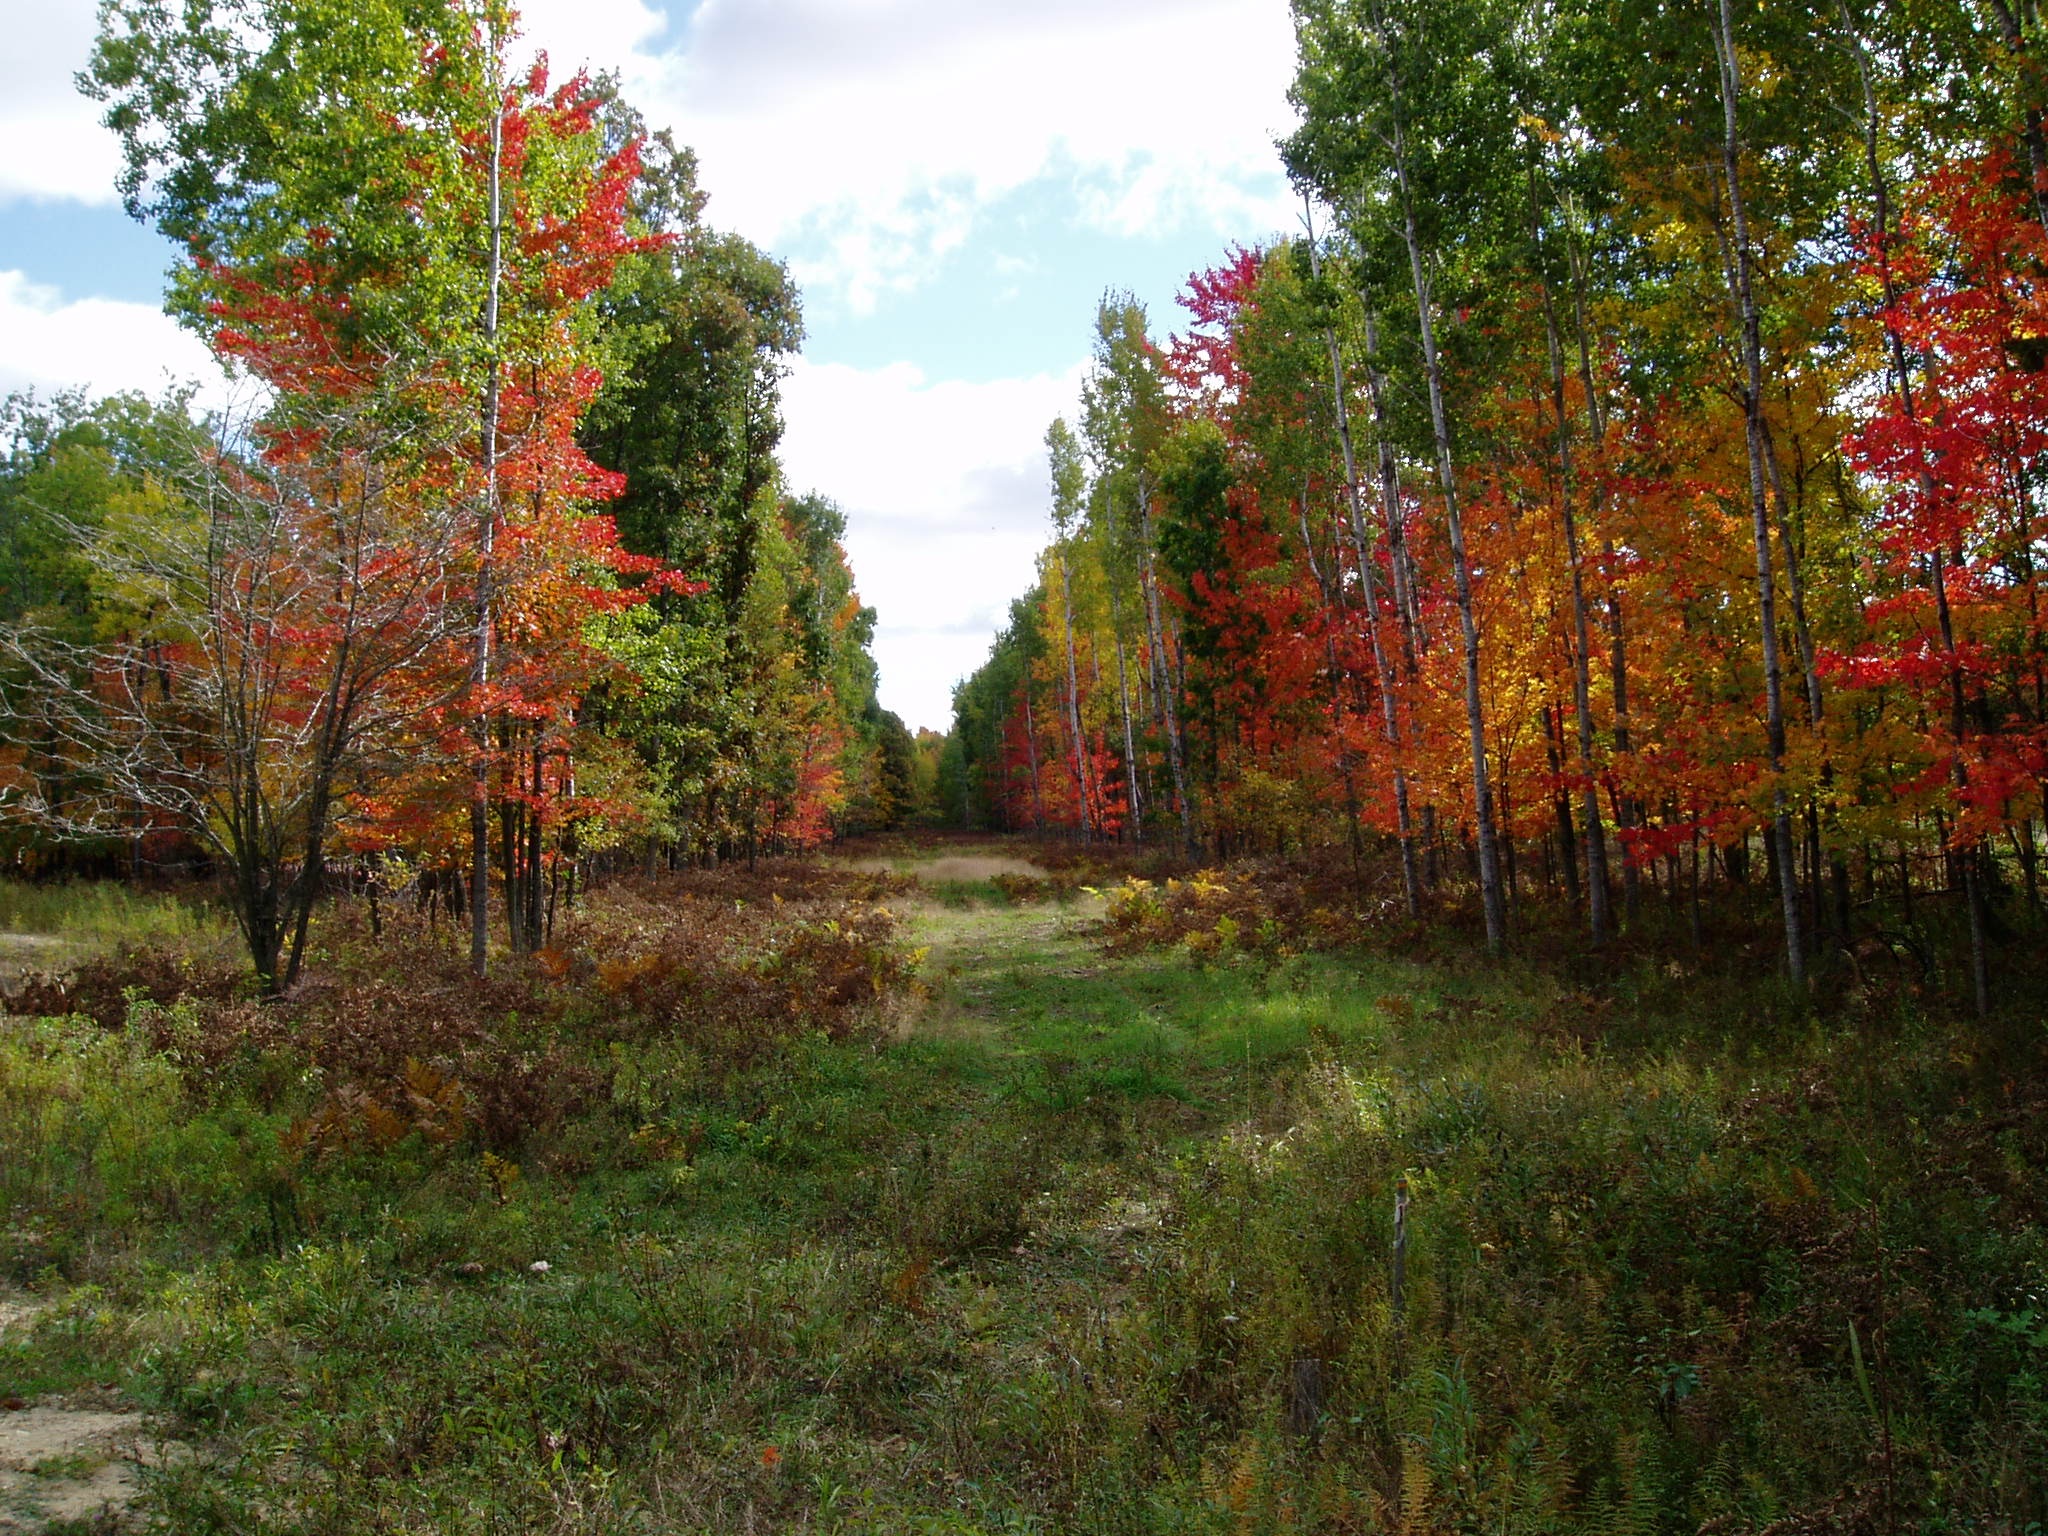
landscape, tree, forest, meadow, leaf, natural, autumn, season, trees, deciduous, grove, woodland, habitat, ecosystem, nature landscape, biome, woody plant, temperate broadleaf and mixed forest, temperate coniferous forest